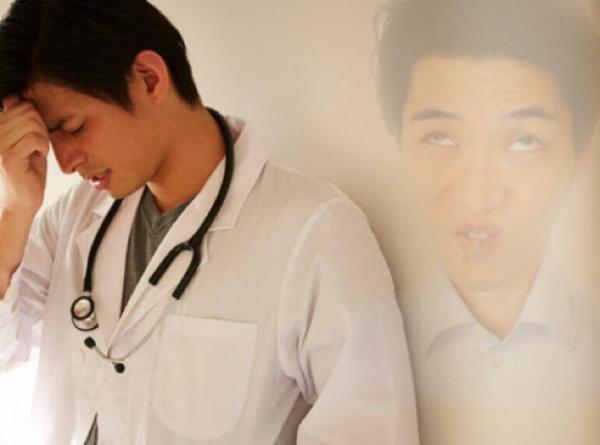
回答: ボケて依存症の患者